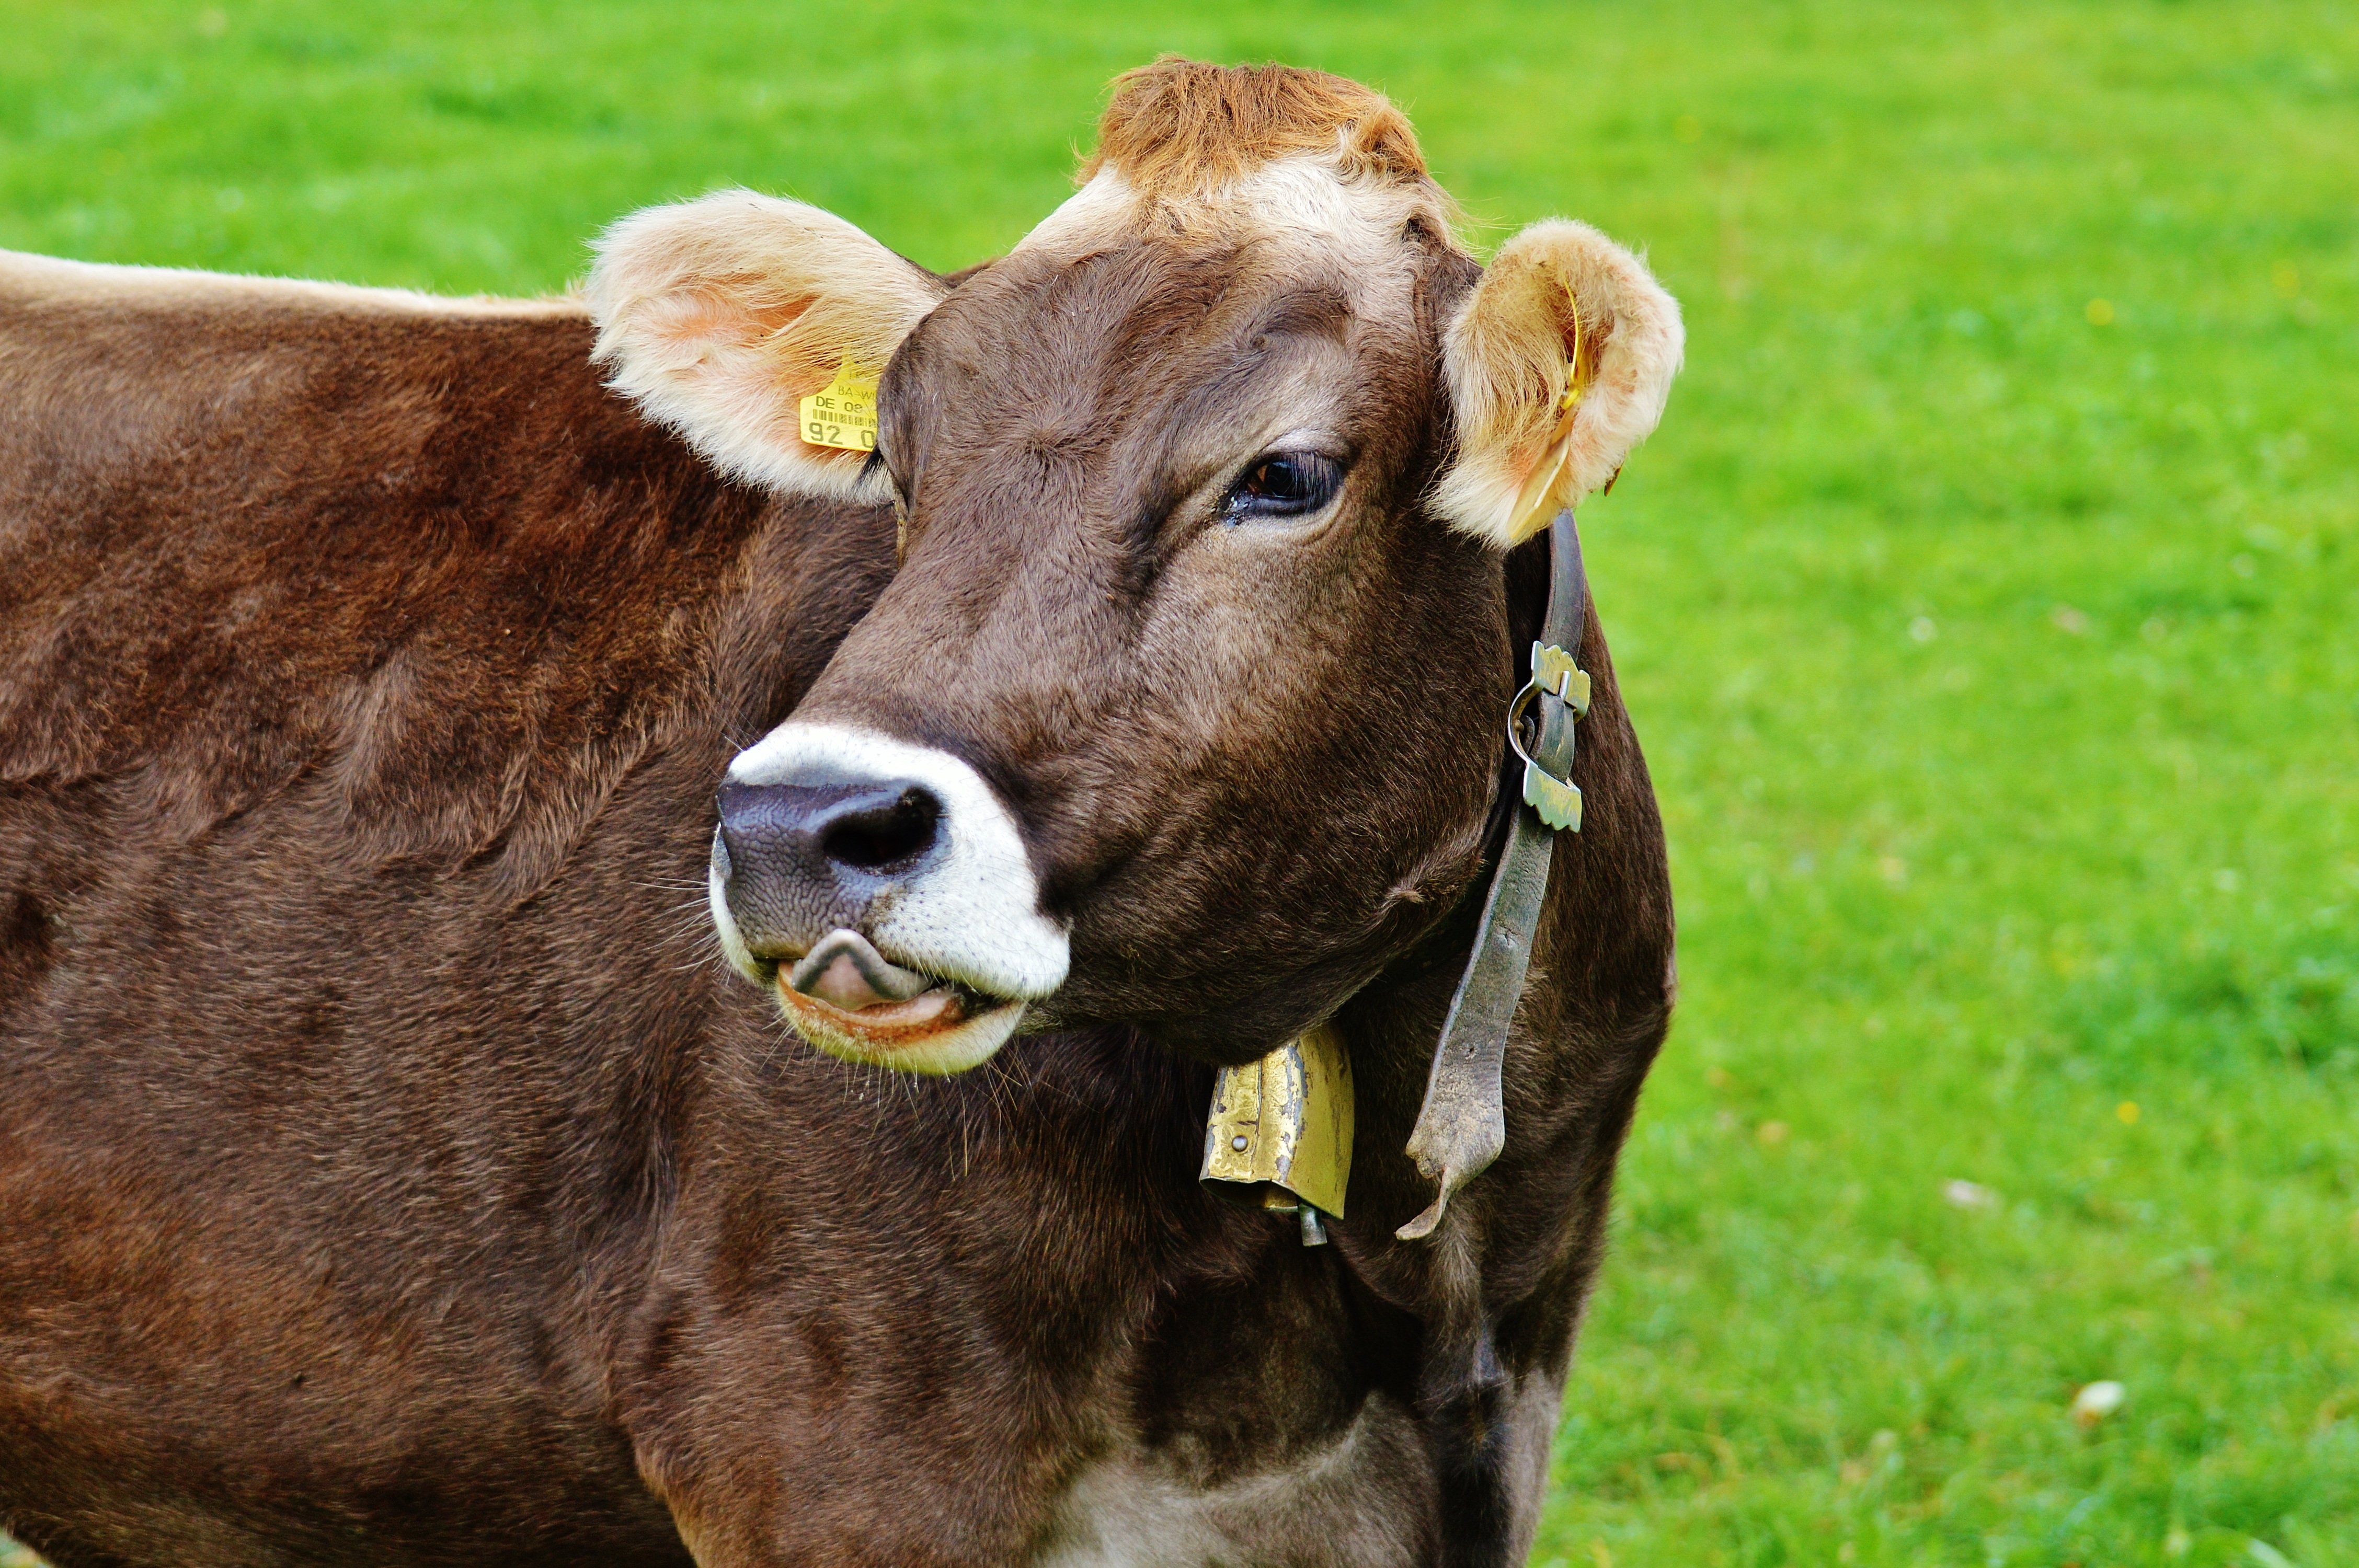
nature, grass, field, farm, meadow, animal, cute, cow, cattle, pasture, grazing, livestock, mammal, agriculture, beef, fauna, calf, cows, bull, vertebrate, ruminant, allg u, dairy cattle, dairy cow, cattle like mammal